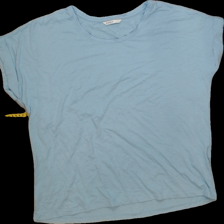
View: front
Type: T-shirt
Category: Ladies
Brand: Not Applicable
Colors: Blue
Material: 80%viscose 20%polyester
Size: L
Trend: No trend
Stains: Yes
Price range: <50
Recommended usage: Export